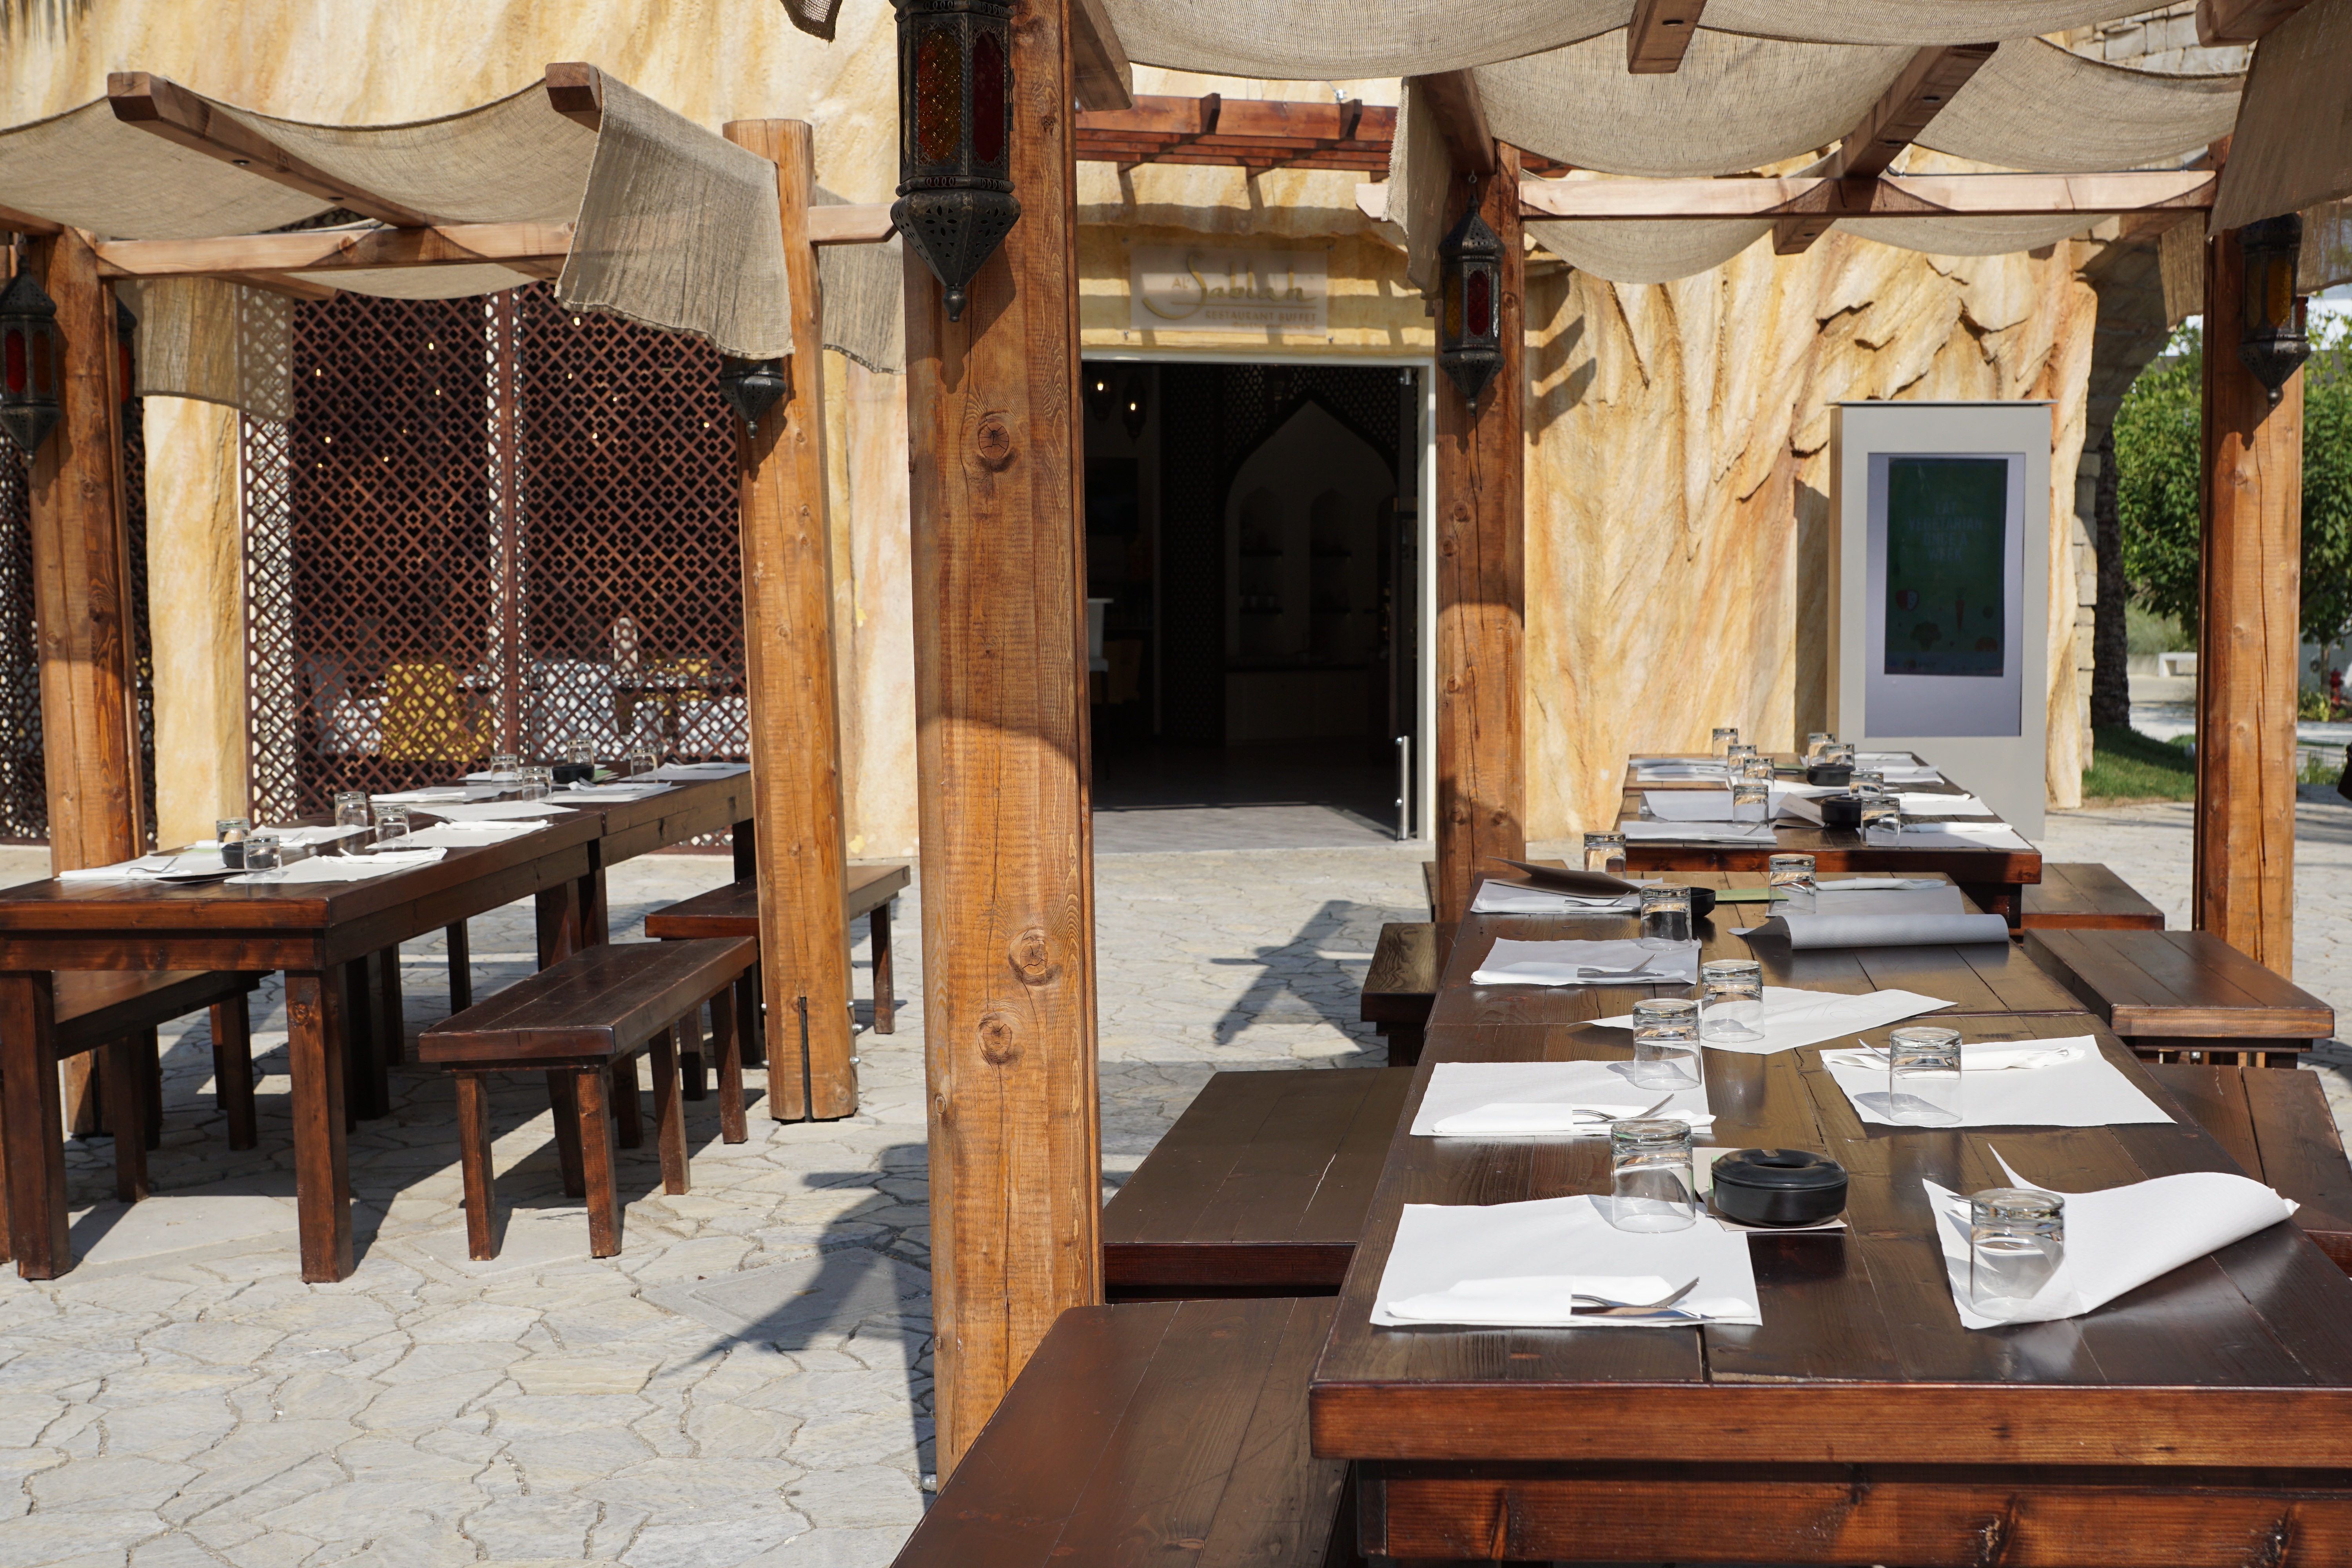
table, wood, villa, mansion, house, restaurant, home, cottage, holiday, property, living room, rest, furniture, room, interior design, relaxation, resort, spa, farmhouse, break, local, estate, hacienda, recovery, dining room, recover